Salvatore Meleleo

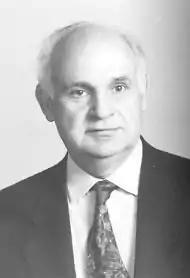
Salvatore Meleleo

Meleleo was born in Corigliano d'Otranto and trained as a surgeon. Affiliated with Christian Democracy, he served as mayor of Lecce between July 1977 to May 1983, and again from September 1985 to January 1986. Meleleo's mayoralty was followed by four terms in the Chamber of Deputies, from 1983 to 1994. He represented the Union of the Centre in the Senate from 2001 to 2006. Outside of politics, Meleleo ran a company that distributed mineral water.